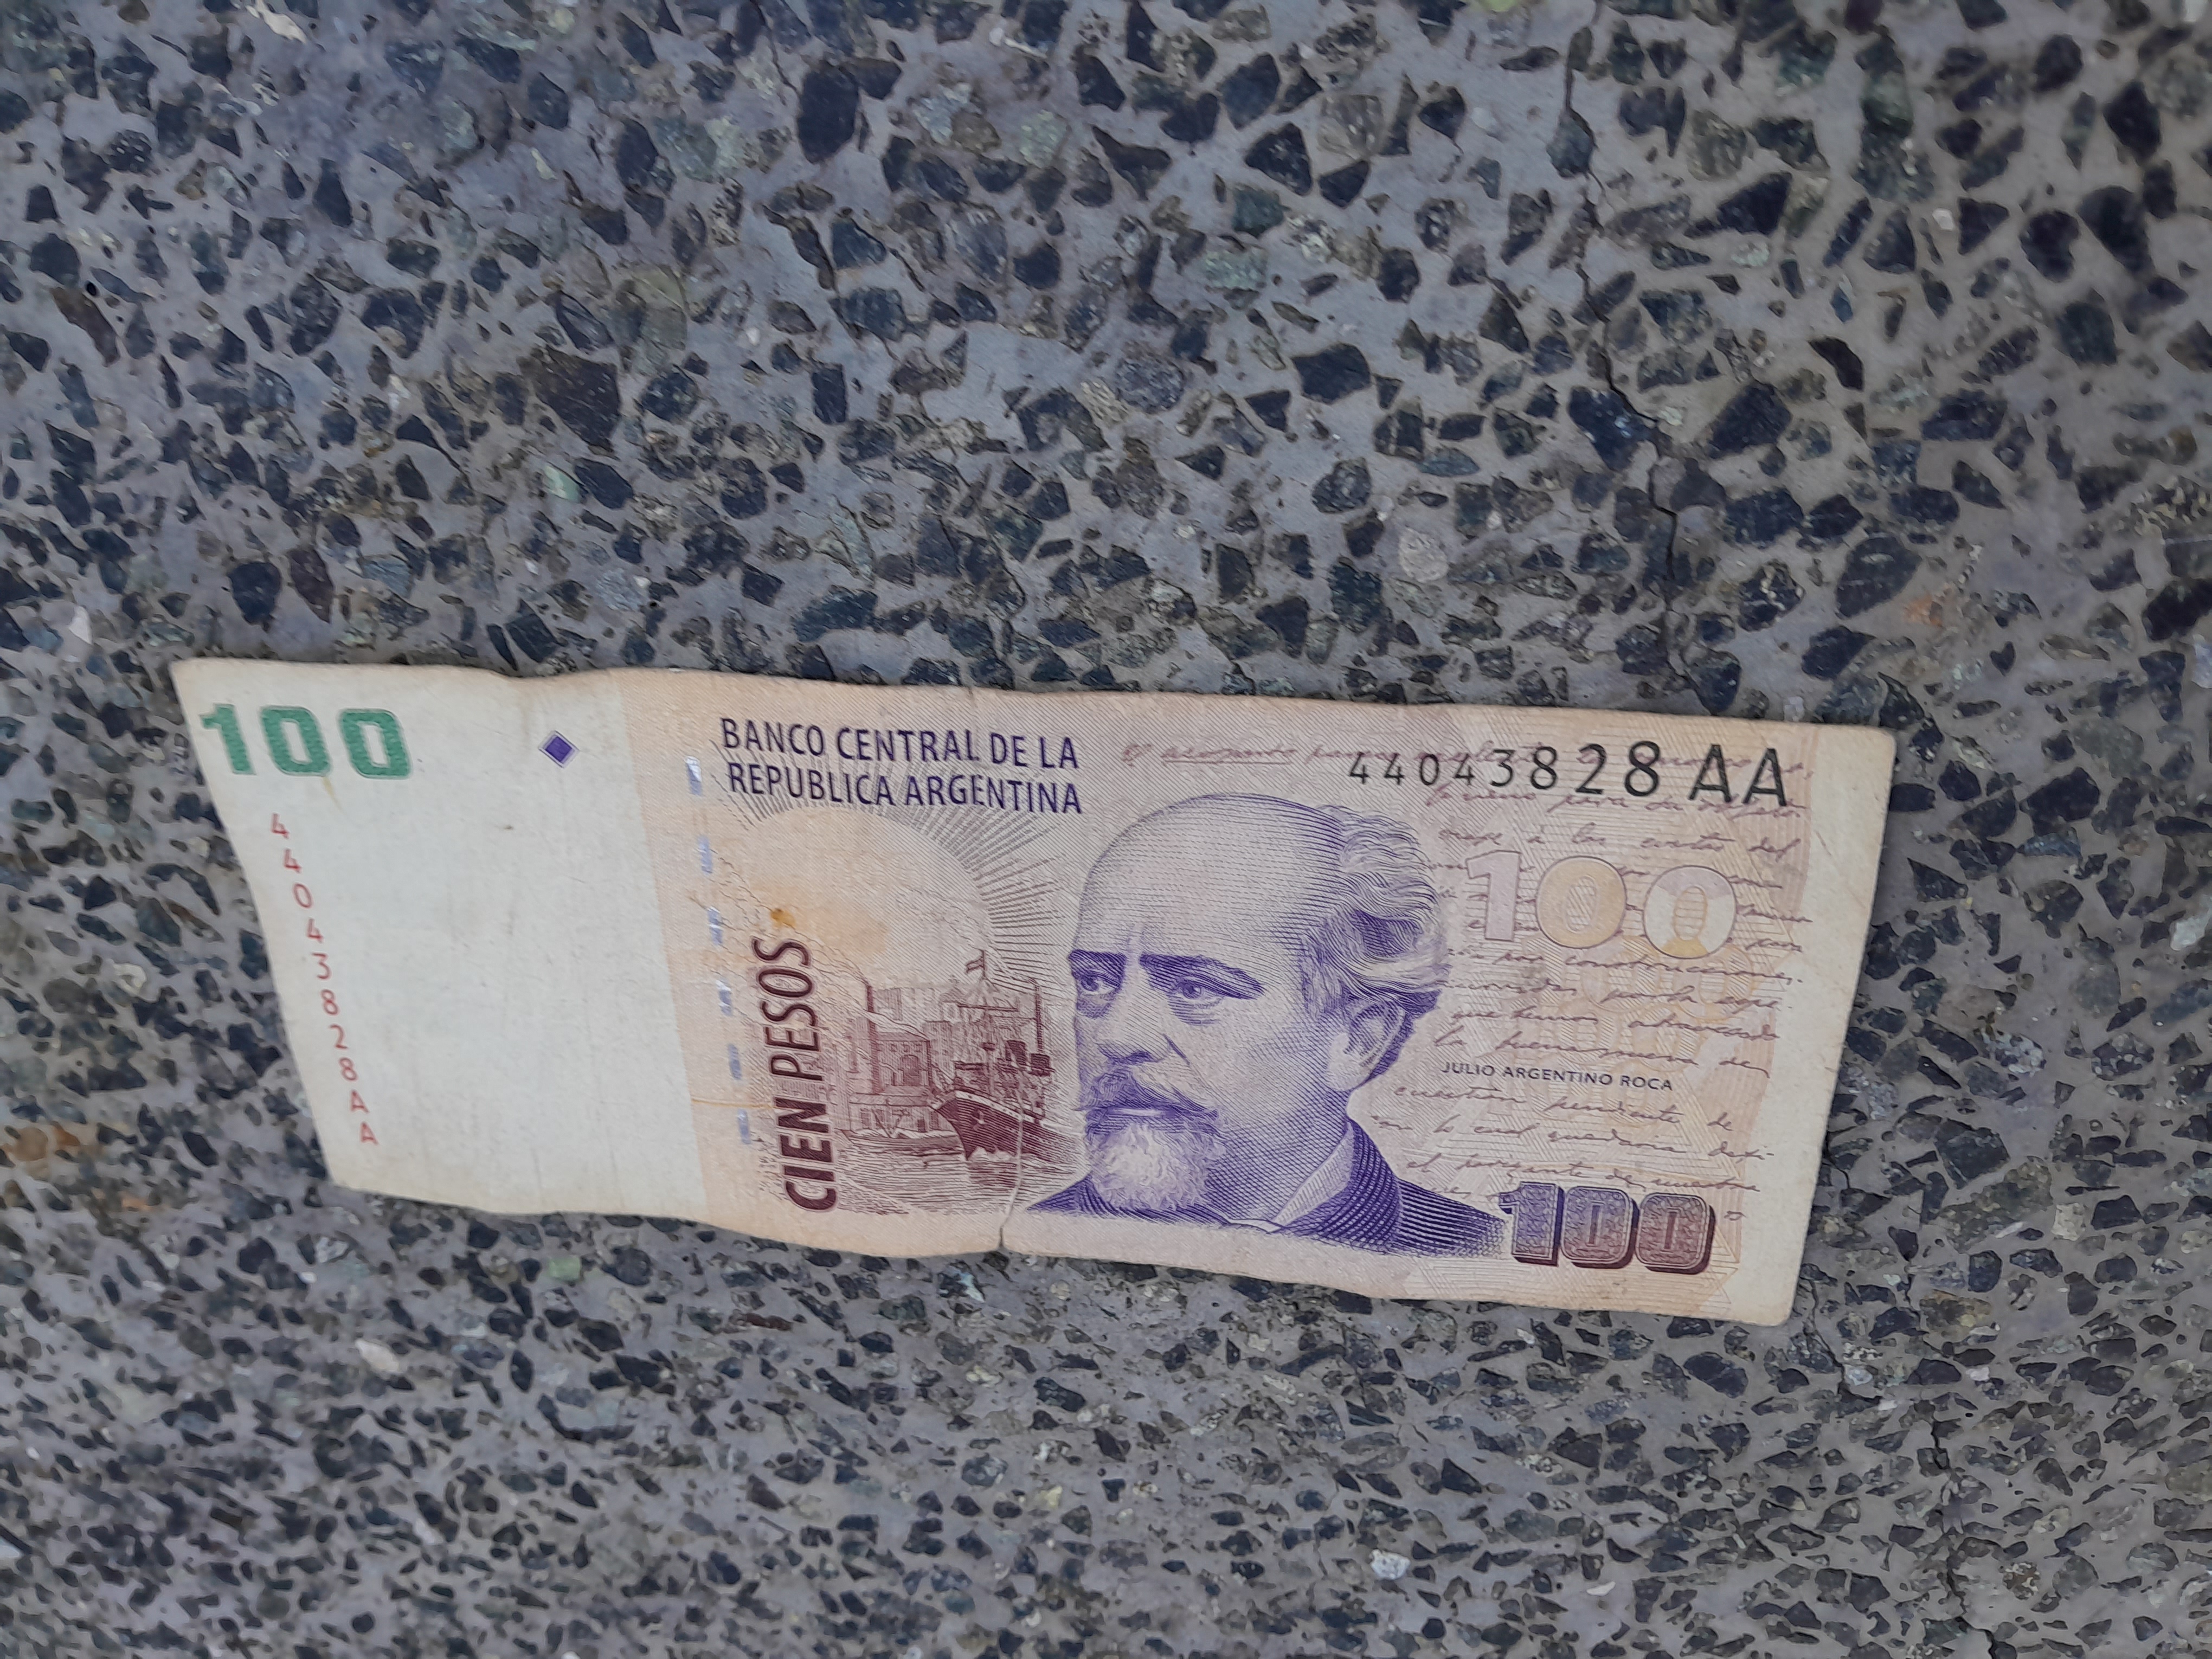
Denominación: 100